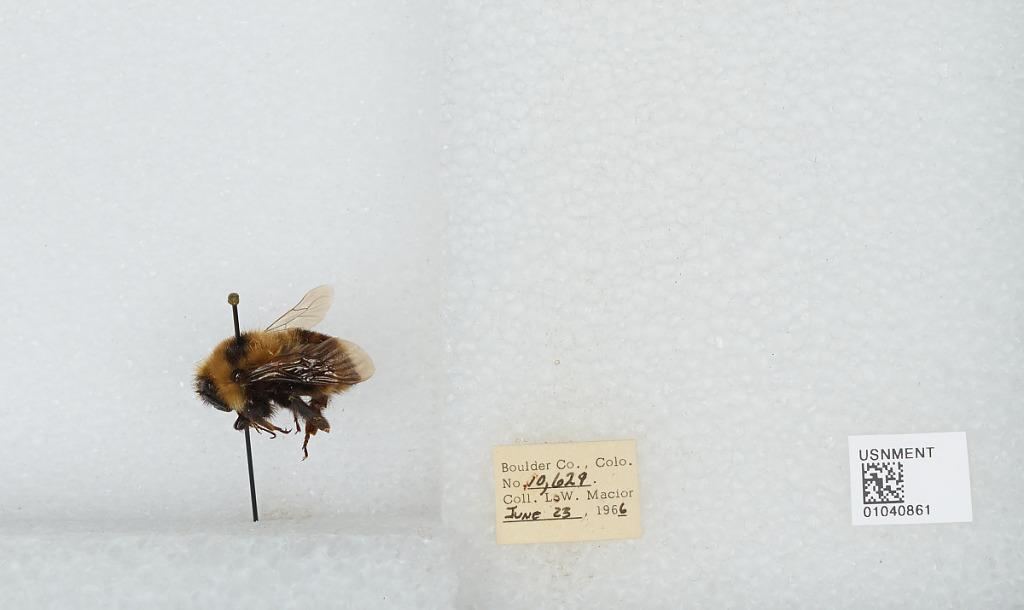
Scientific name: Bombus (Cullumanobombus) rufocinctus Cresson
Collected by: L. Macior
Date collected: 1966-6-23
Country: United States
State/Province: Colorado
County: Boulder
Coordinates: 40.015, -105.27